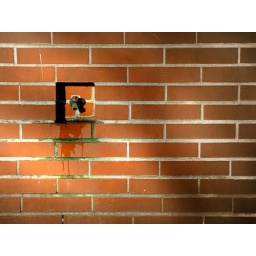
A leaky faucet in a brick wall in downtown Bellingham, Washington.